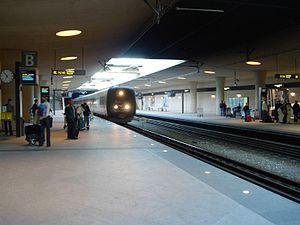
La gare de l'aéroport de Copenhague-Kastrup est une gare ferroviaire danoise située sur la commune de Tårnby, à neuf kilomètres au sud-est de la communauté urbaine de Copenhague, sous les pistes de l'aérogare N°3 de l'aéroport de Copenhague.